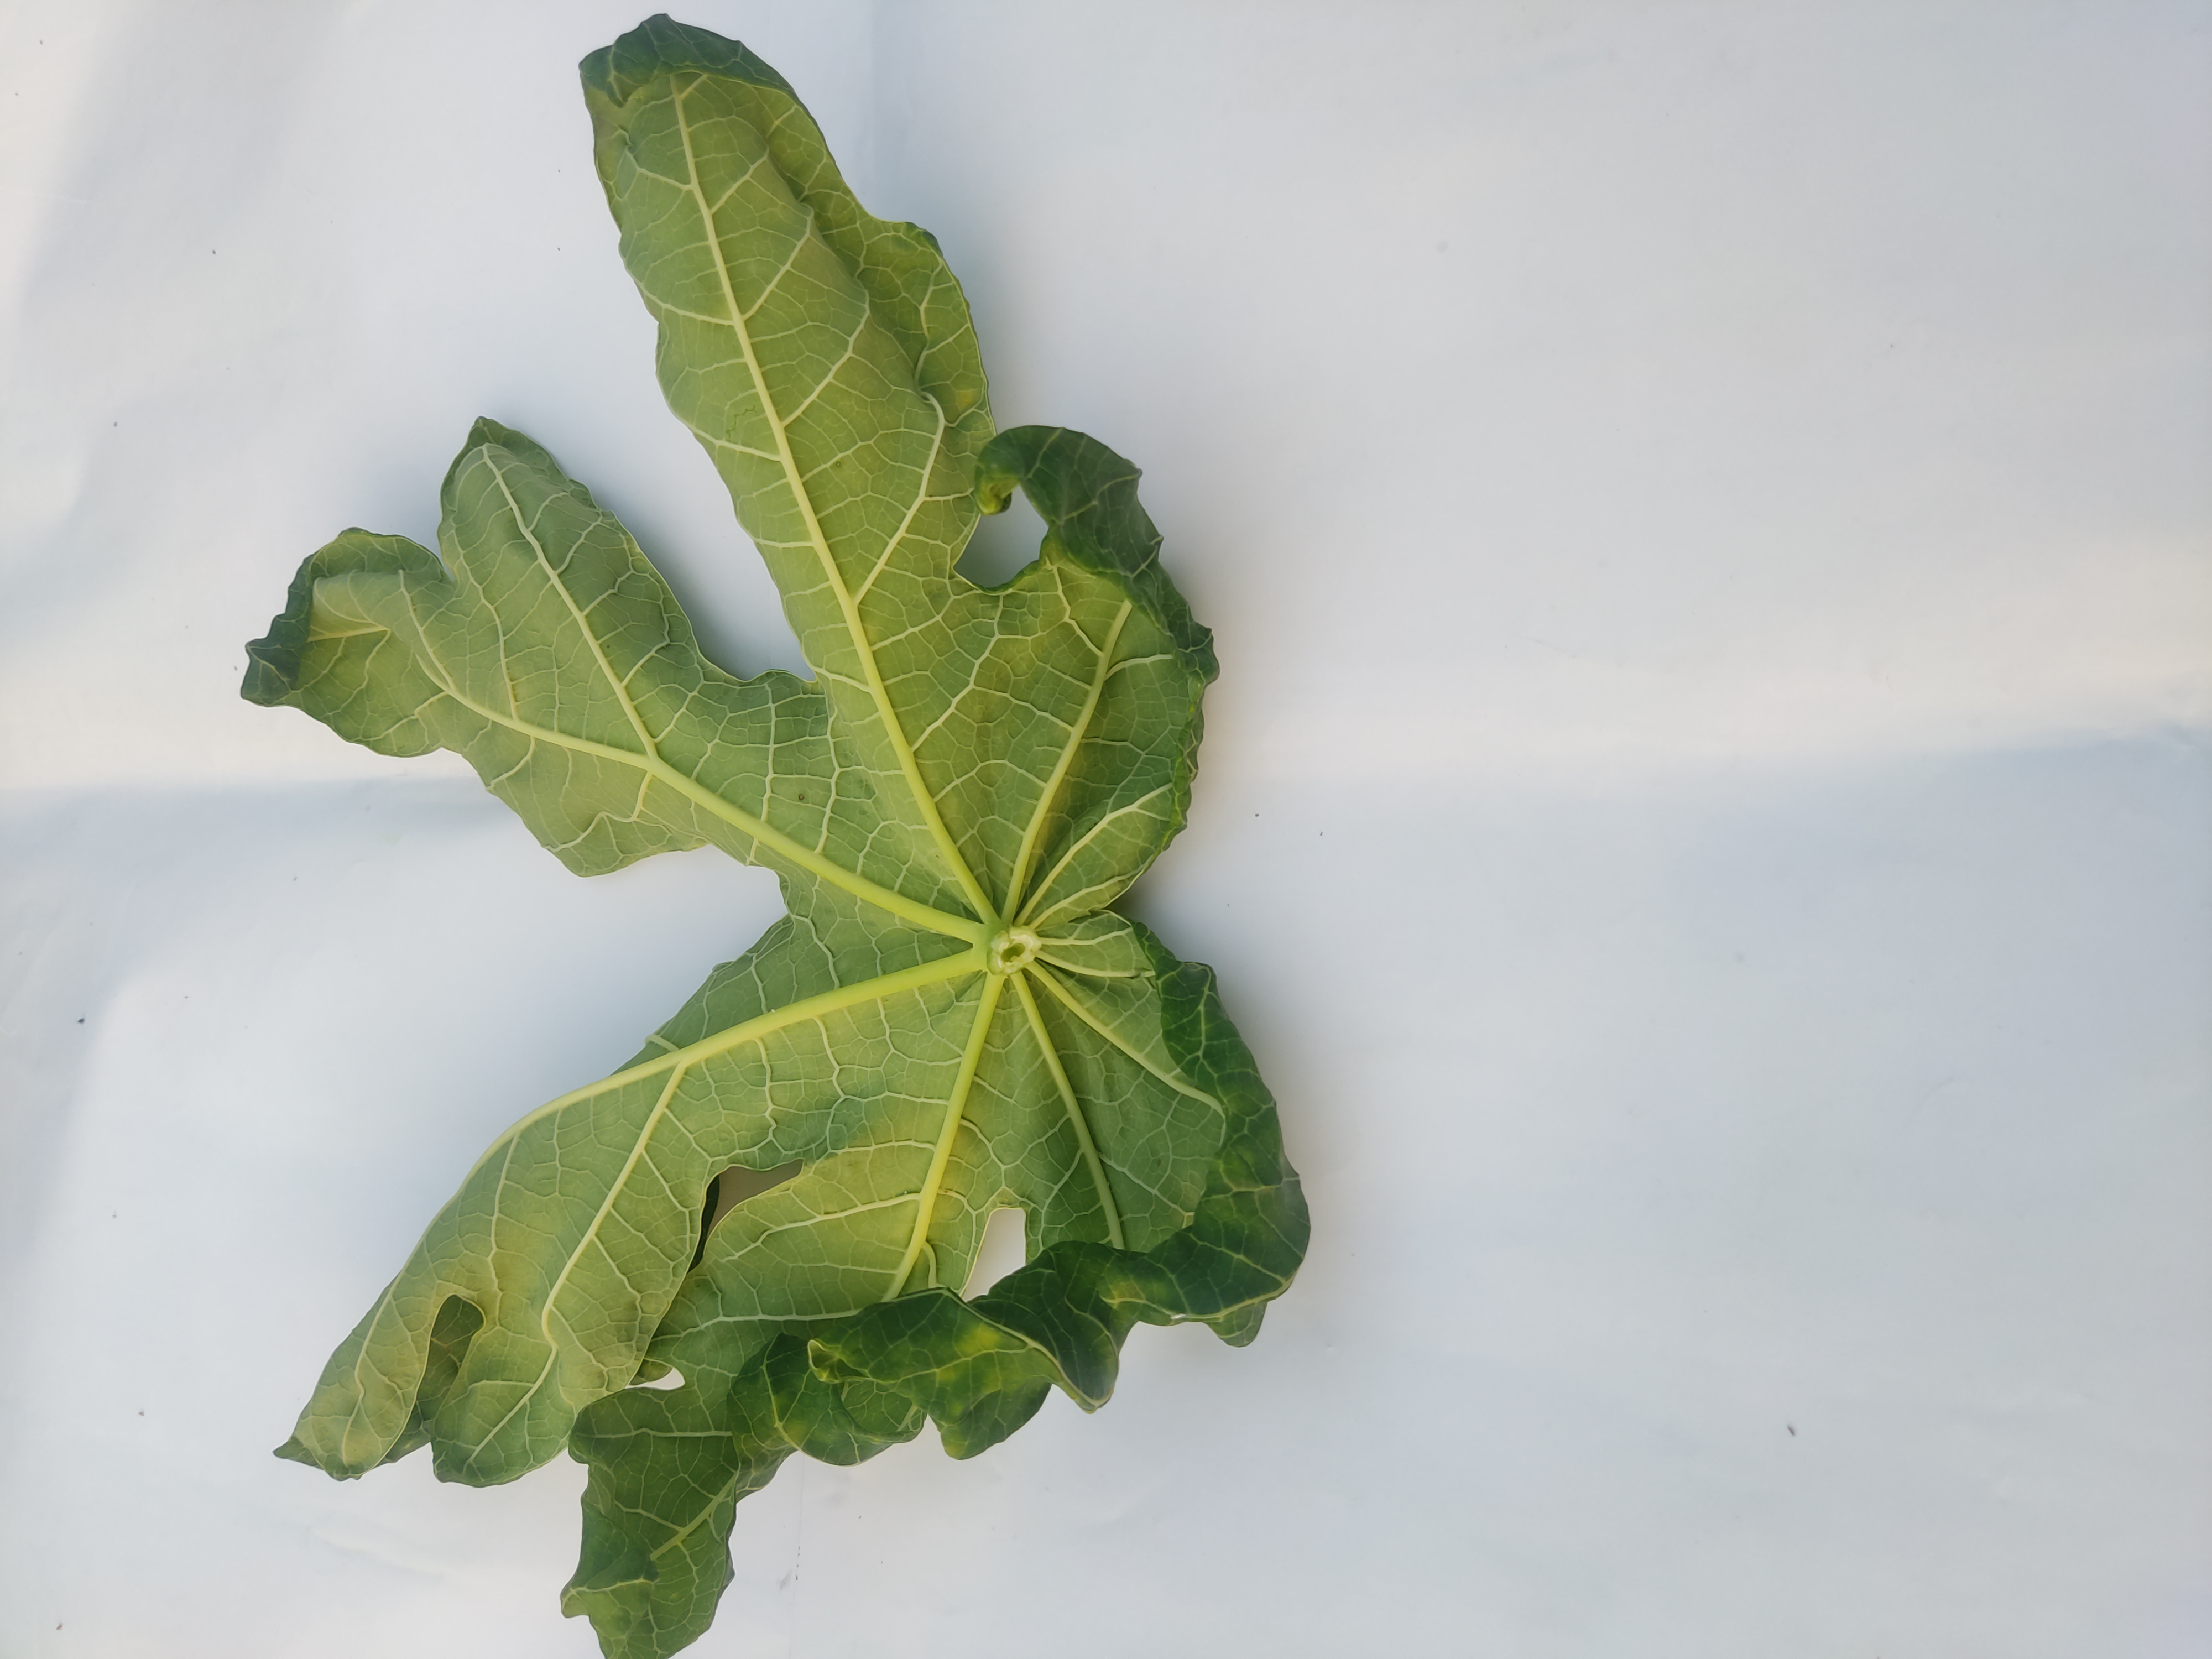
Label: Leaf Curl